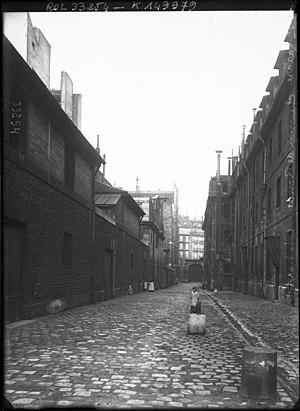
Prison Saint-Lazare, le chemin de ronde côté nord
La prison Saint-Lazare, qui deviendra l'hôpital Saint-Lazare, était située dans les anciens bâtiments de la maison mère de la congrégation de la Mission ou maison Saint-Lazare, à Paris, 10ᵉ arrondissement au nᵒ 107 de la rue du Faubourg-Saint-Denis, dans l'ancien enclos Saint-Lazare.